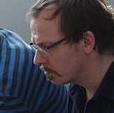
Age: 32